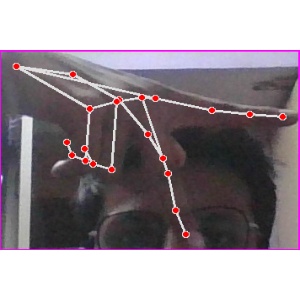
अक्षर: प